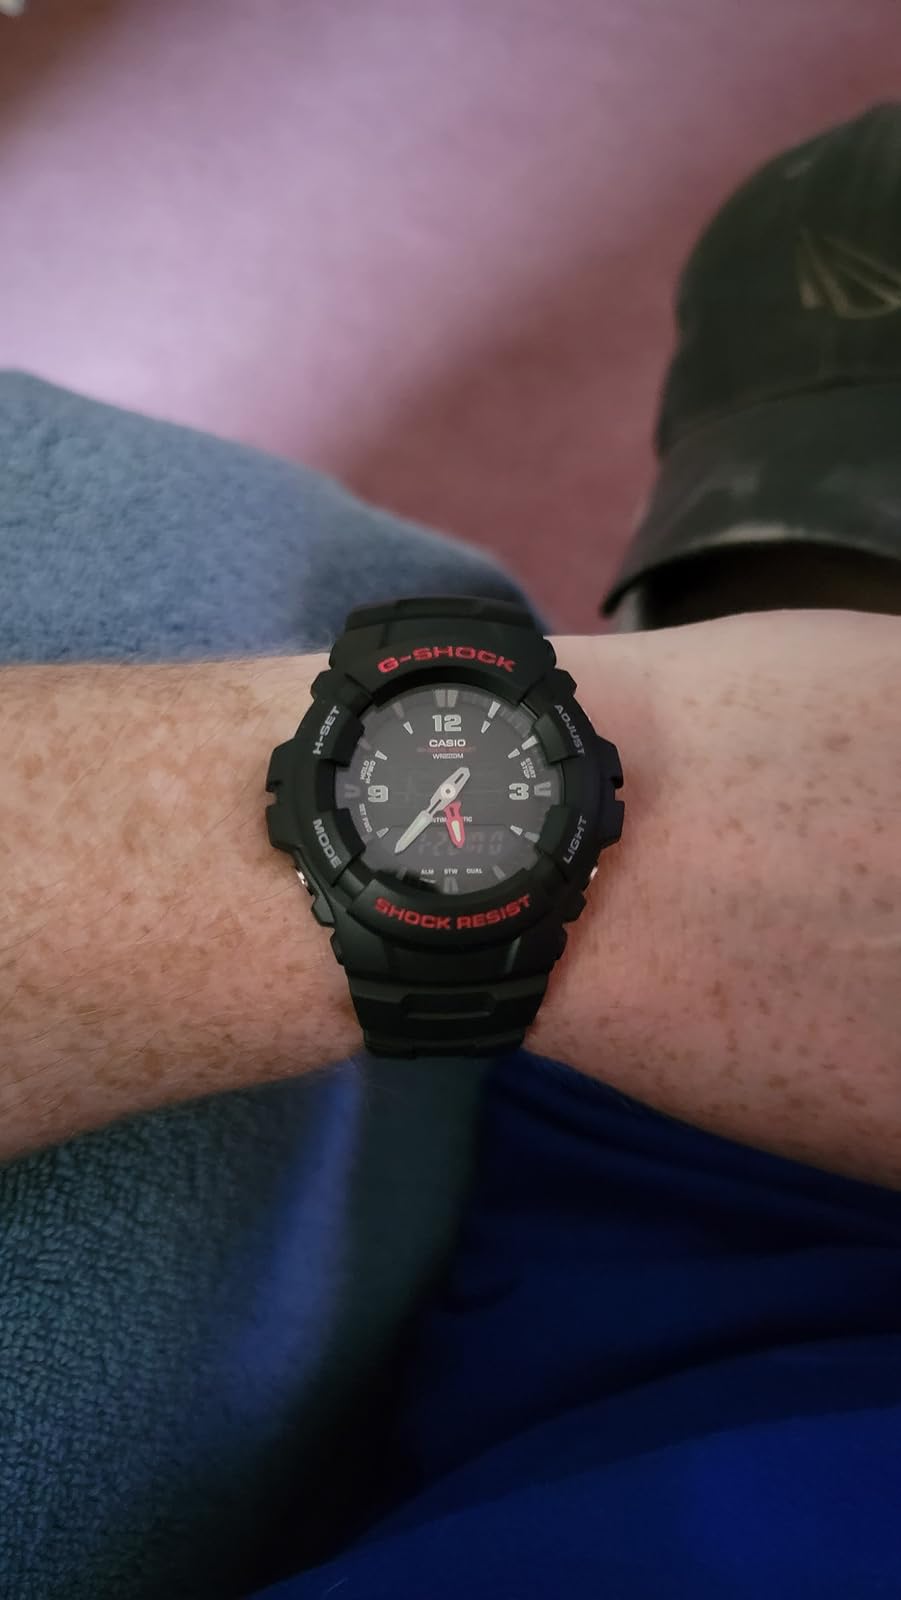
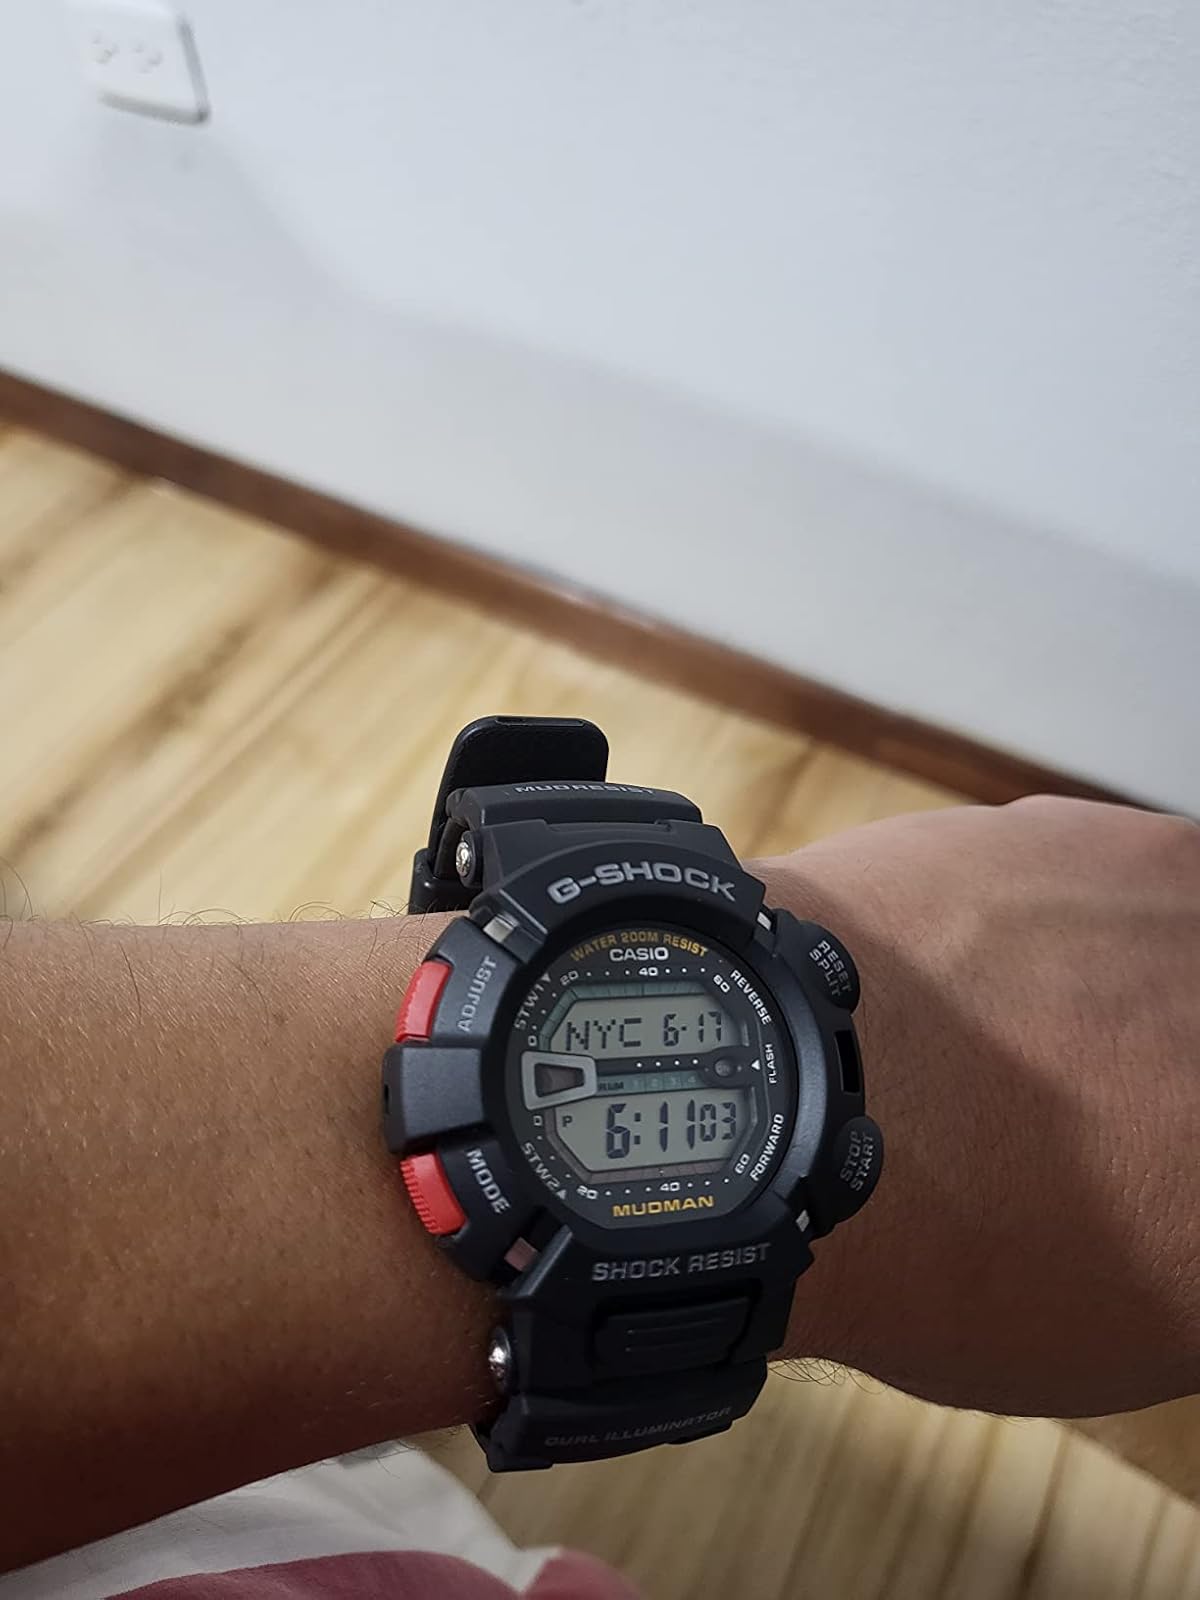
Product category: accessories_watch
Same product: no